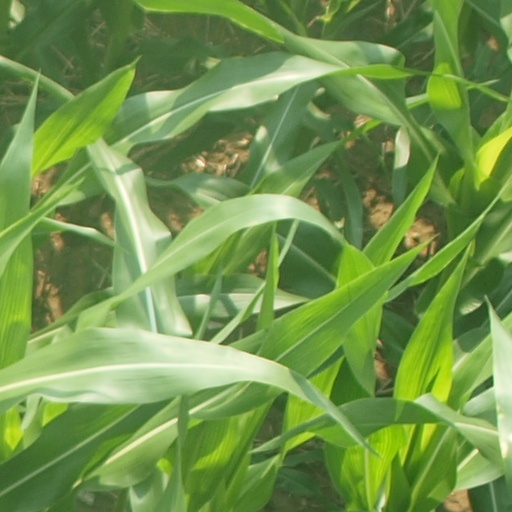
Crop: maize; corn